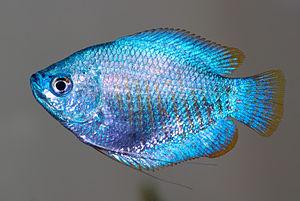
Les Perciformes, également appelé Percomorphes ou Acanthoptes, forment un ordre de poissons osseux comprenant environ 40 % de tous les poissons osseux, c'est l'ordre le plus important de vertébrés.
Le Gourami nain est un poisson de la famille des Osphronemidés. Ce gourami est originaire d'Inde et on le trouve notamment dans le Gange. La vivacité de ses couleurs, avec des stries bleues métalliques, en fait un poisson d'aquarium très populaire, surtout connu sous son ancien nom de Colisa lalia.